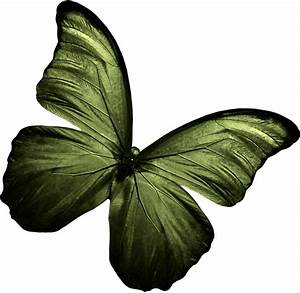
Label: butterfly